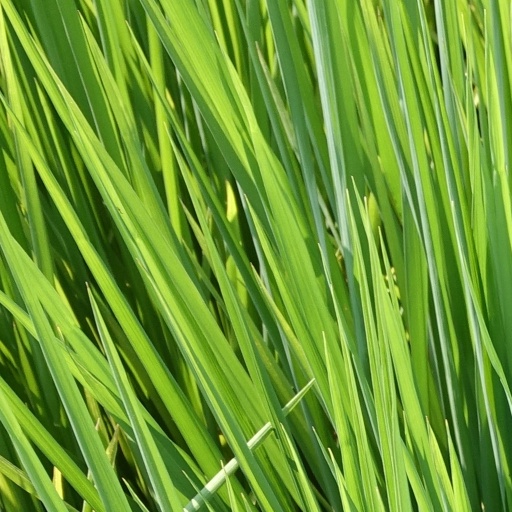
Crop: rice